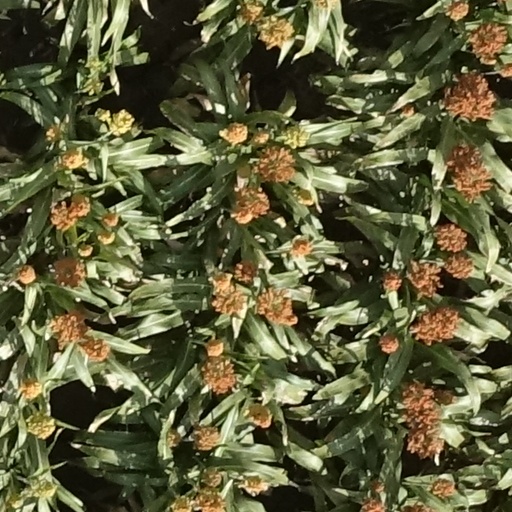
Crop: sorghum